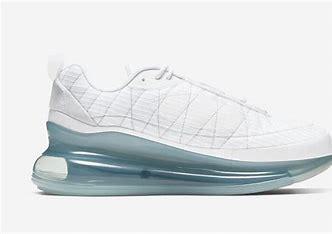
Brand: Nike
Model: MX 720 818